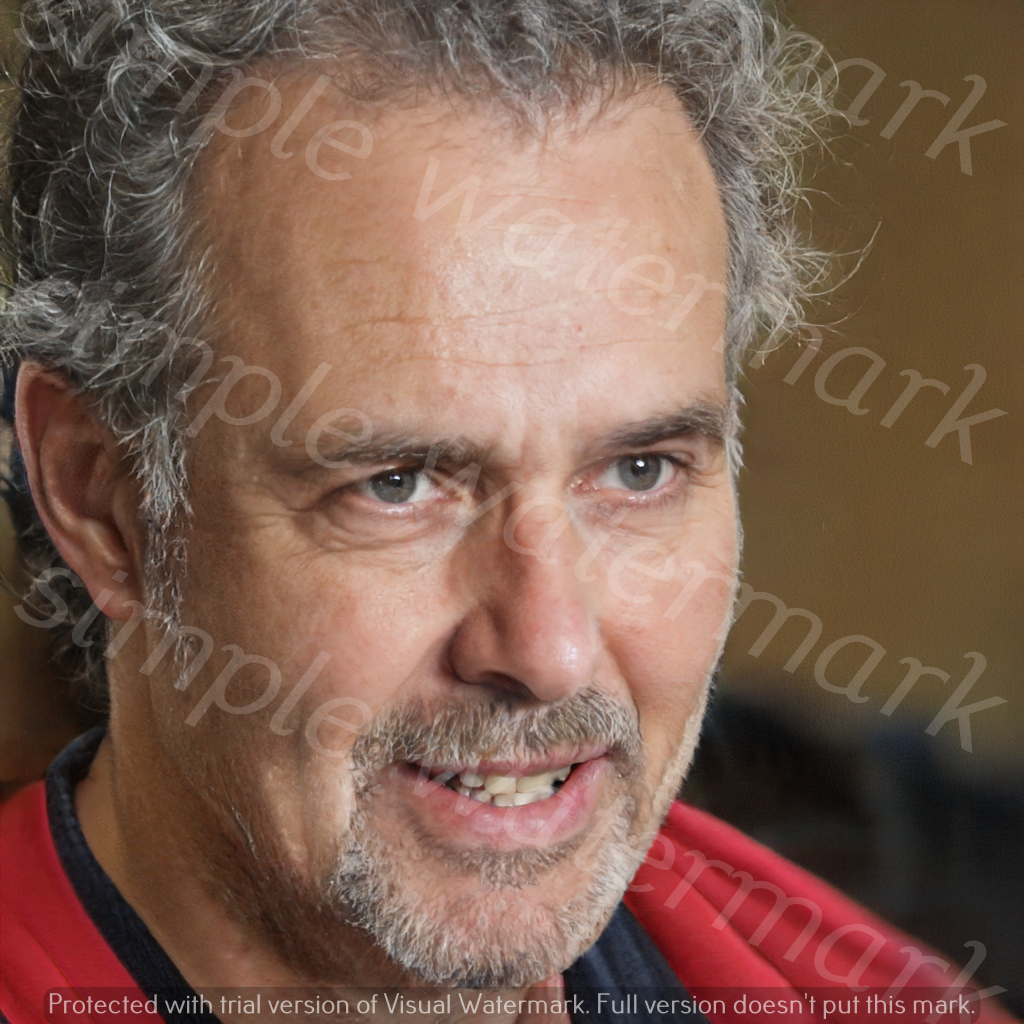
Label: Watermark